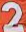
Number: 2